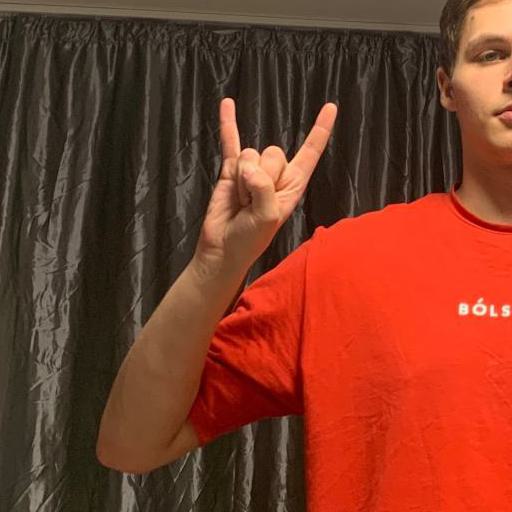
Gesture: rock